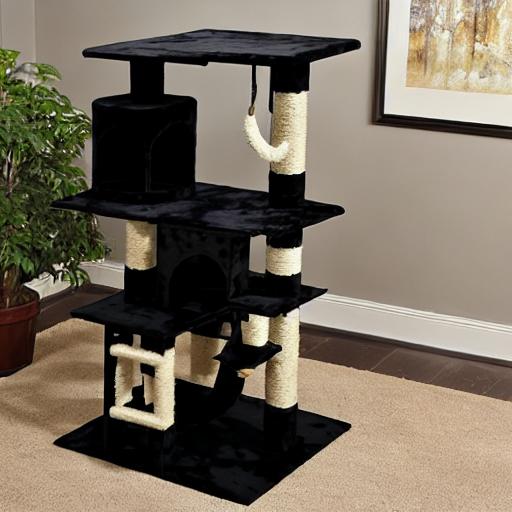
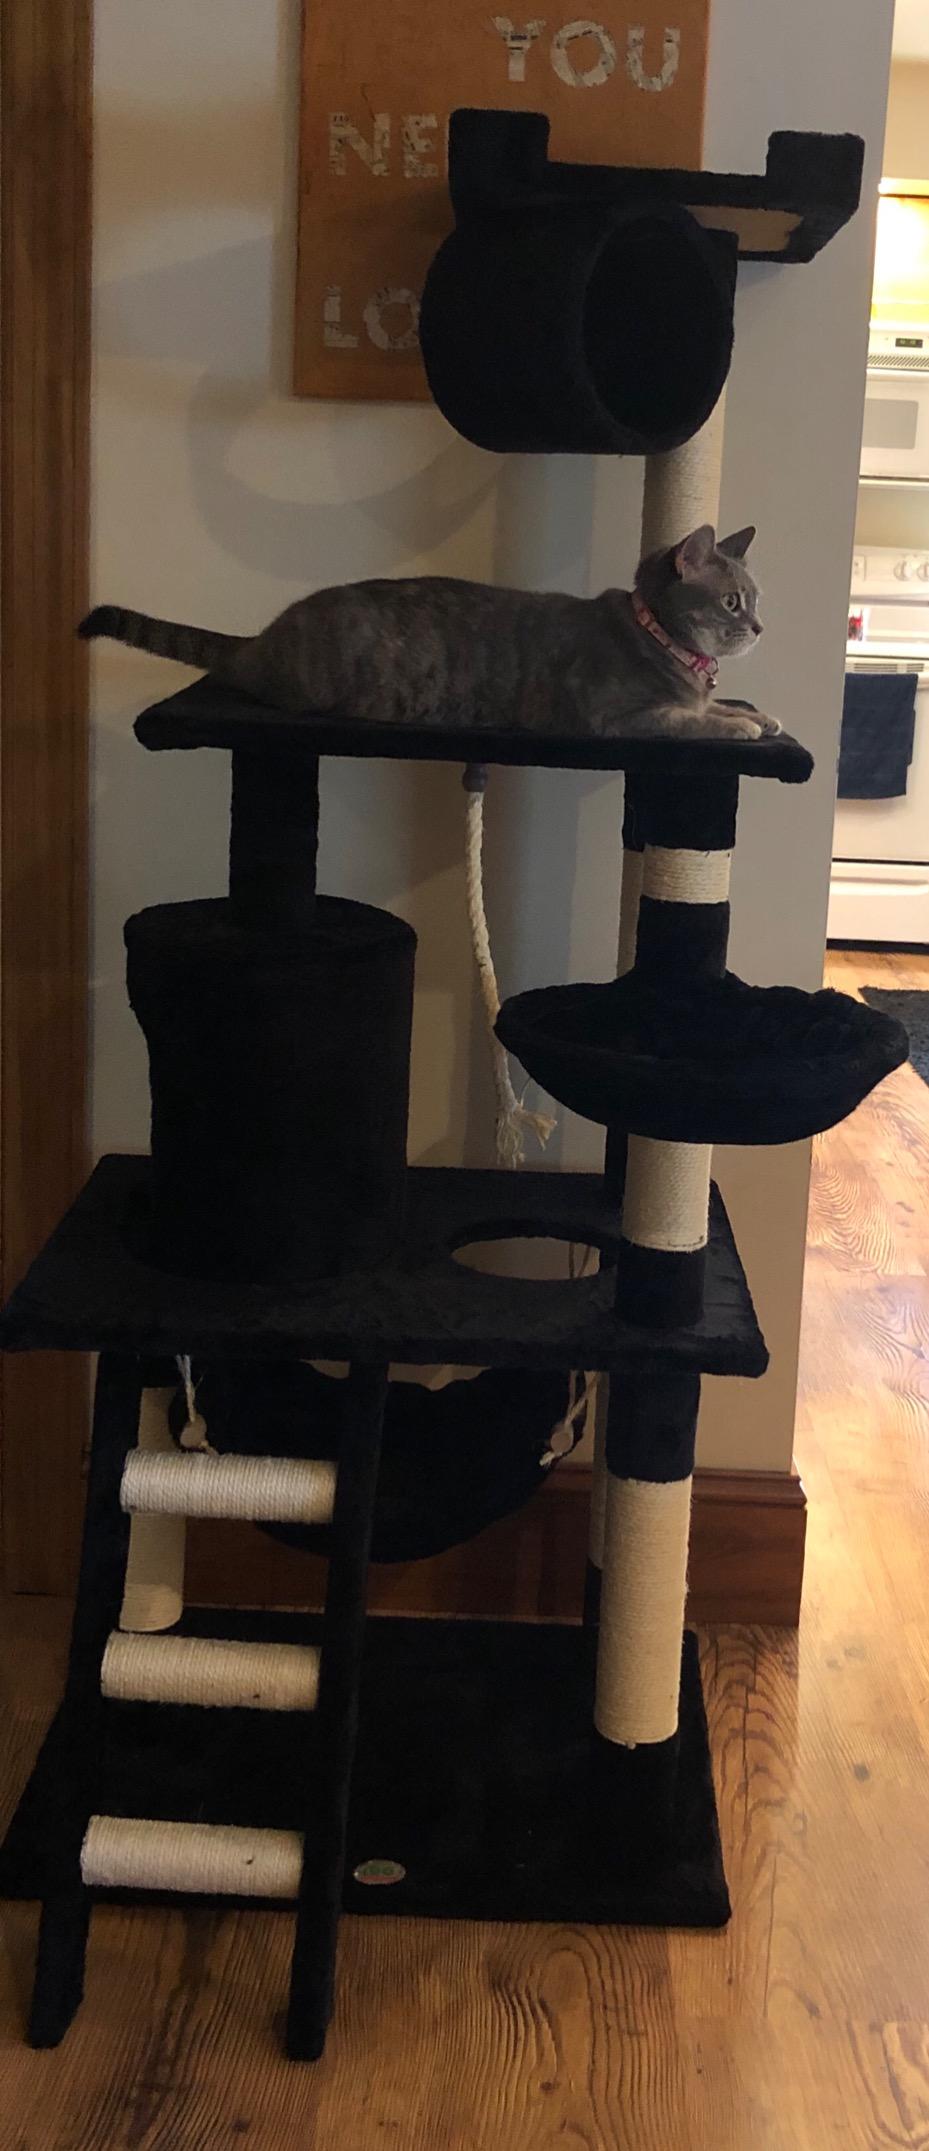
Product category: items_cat tree
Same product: no